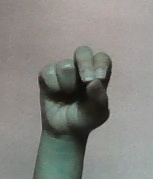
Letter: gaaf